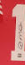
Number: 1